Henrietta Szold

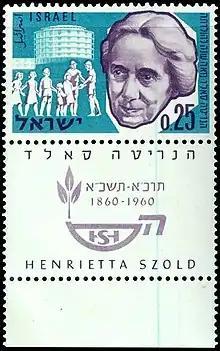
Henrietta Szold stamp

Henrietta Szold (December 21, 1860 – February 13, 1945) was an American-born Jewish Zionist leader and founder of Hadassah, the Women's Zionist Organization of America. In 1942, she co-founded Ihud, a political party in Mandatory Palestine dedicated to a binational solution.